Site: brandenburg
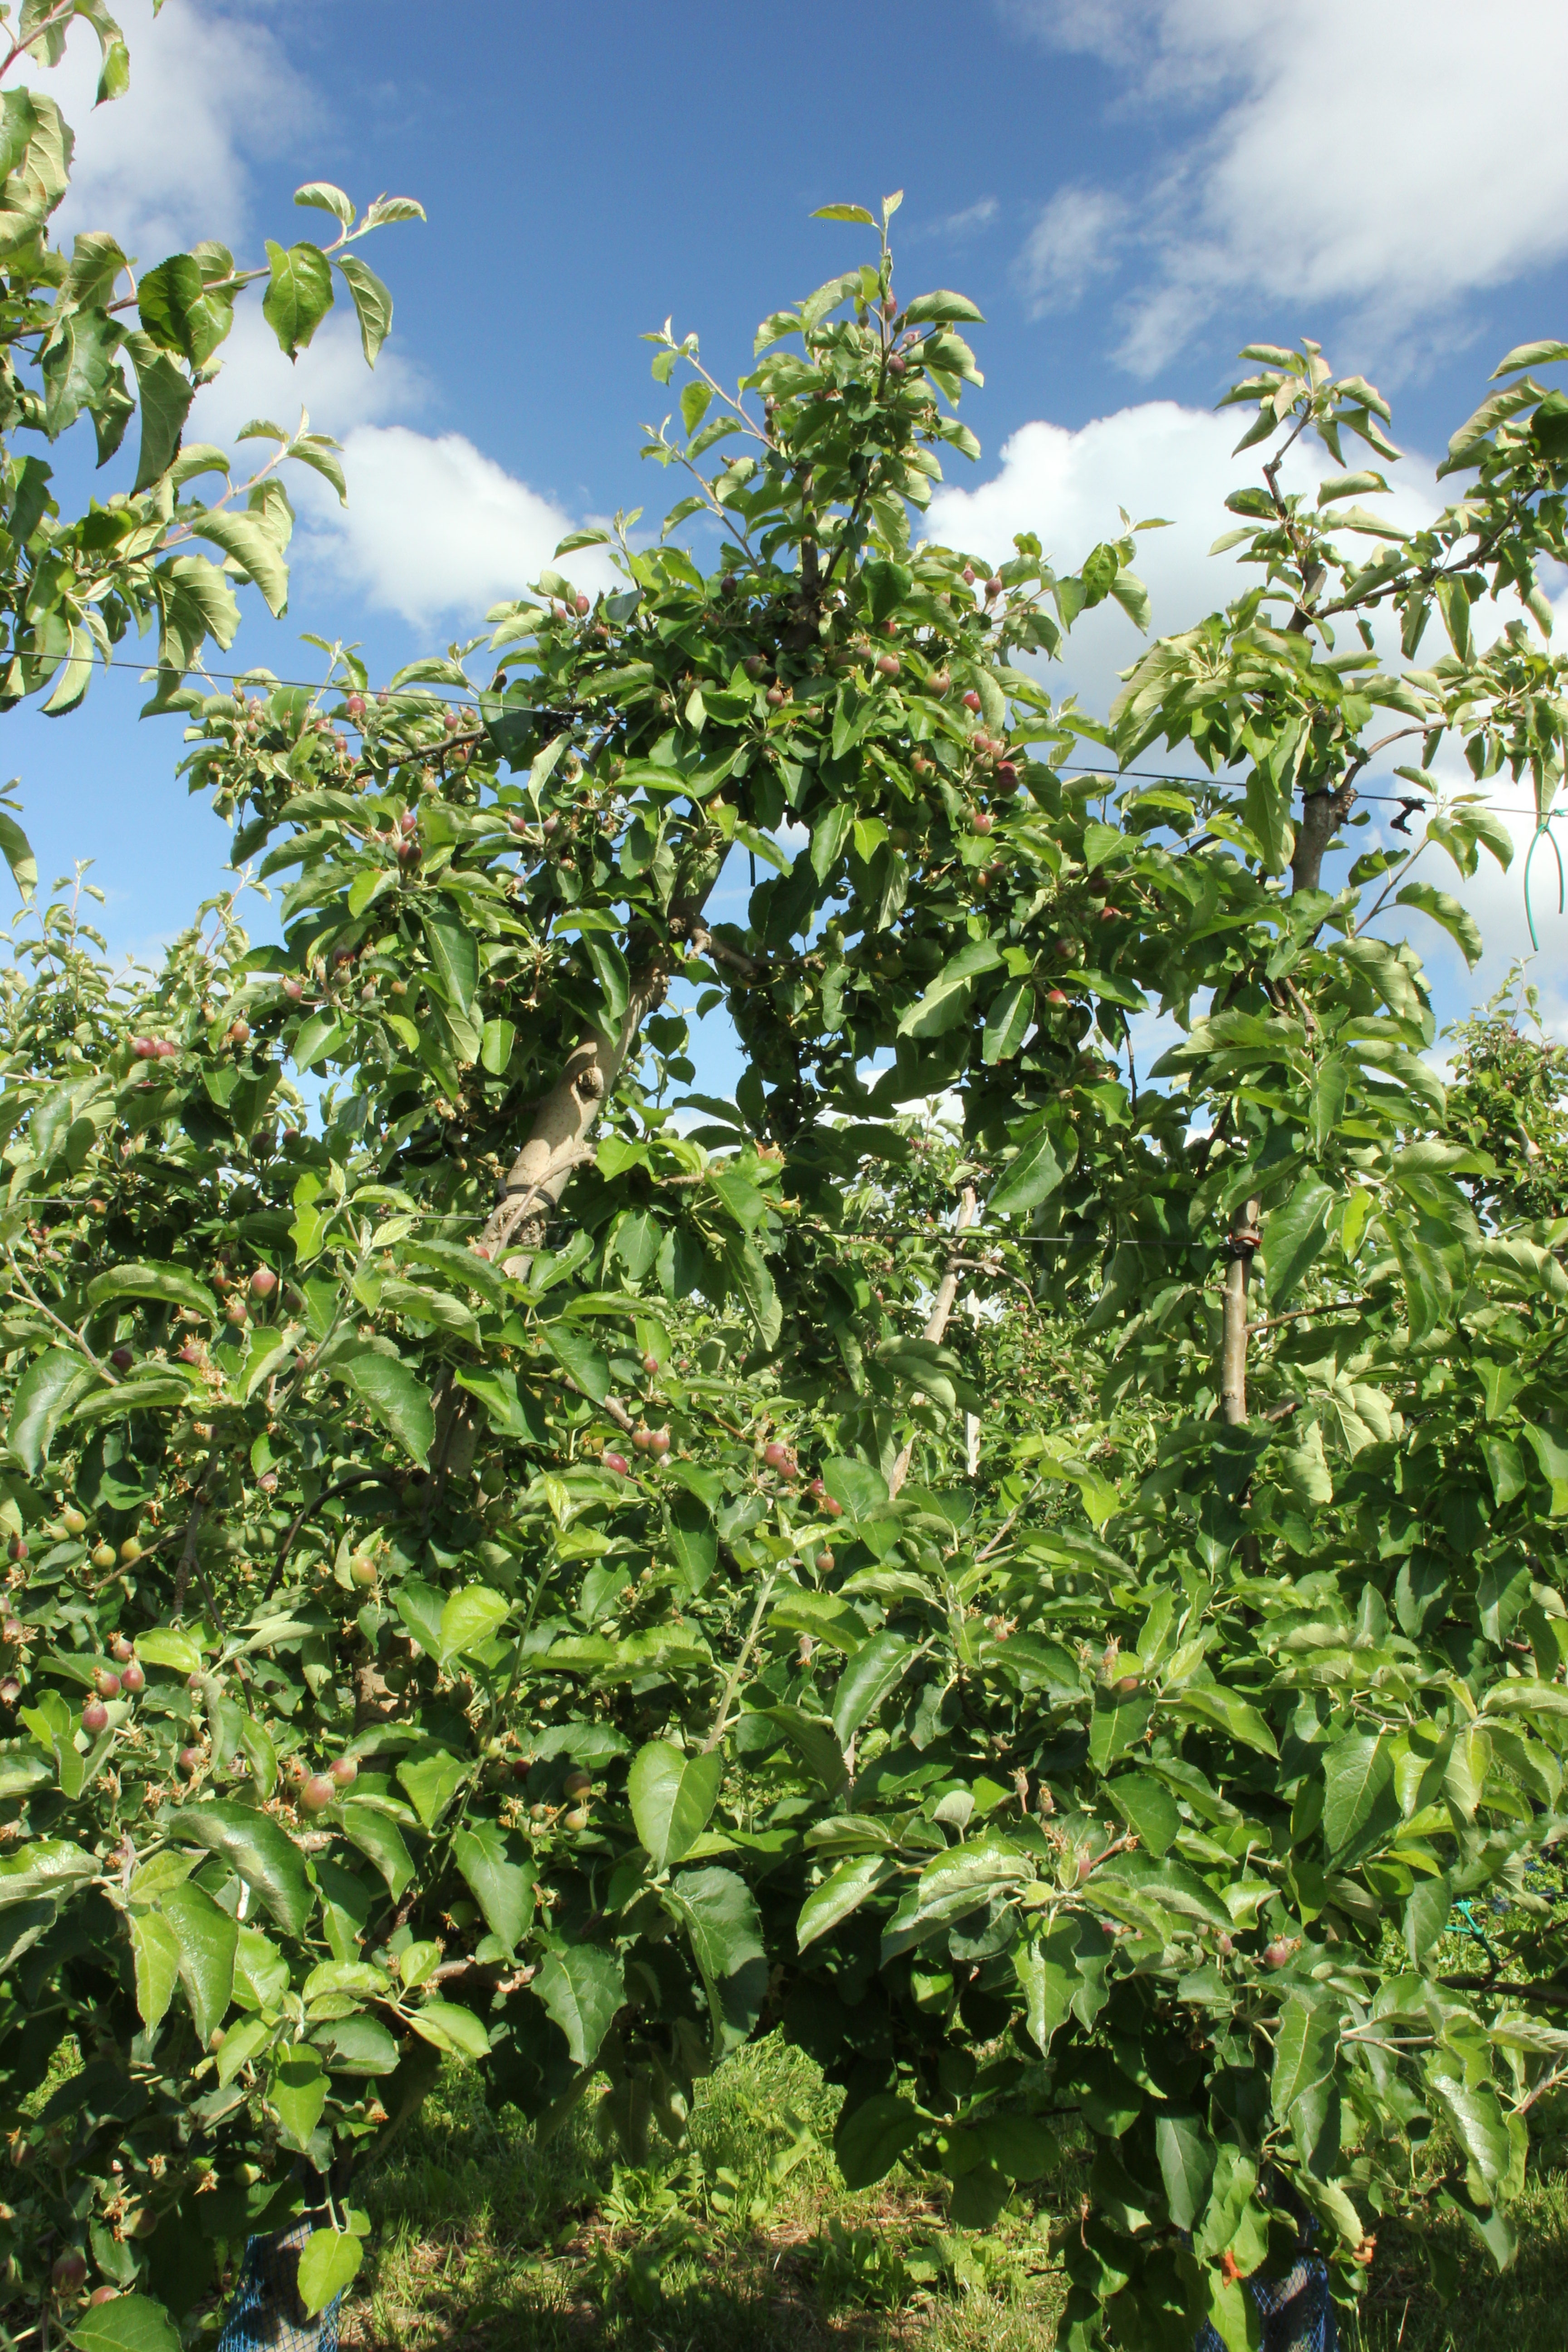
Growth stage (BBCH 72): Development of fruit